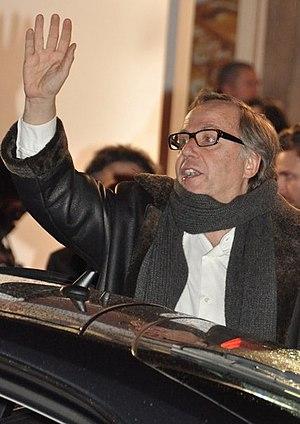
Fabrice Luchini à la cérémonie des Césars 2010.
Robert Luchini dit Fabrice Luchini [fabʁis lykini], né le 1ᵉʳ novembre 1951 à Paris, est un acteur français.